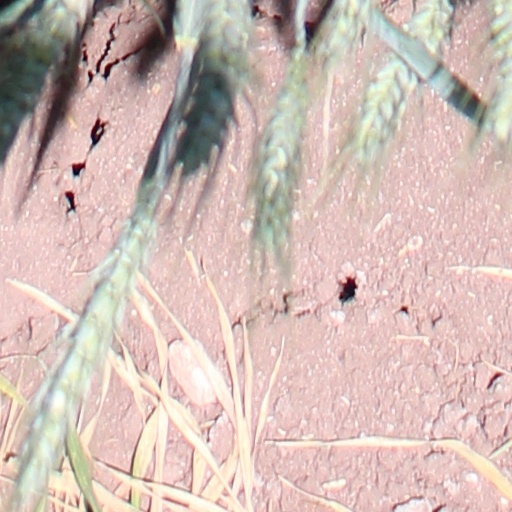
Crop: wheat